Rural King

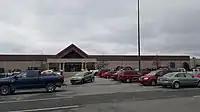
Typical Rural King location at the Clearview Mall in Butler, Pennsylvania.

On June 5, 1960, Kermit Speer and Keith Beaird founded Rural King Supply in Mattoon. The original store was started in a former implement building of 7,200 square feet.